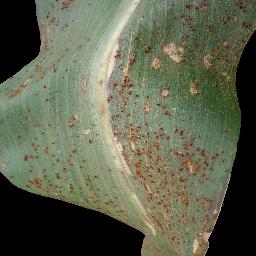
Label: Corn_(Maize)___Common_Rust